Gabe Norwood

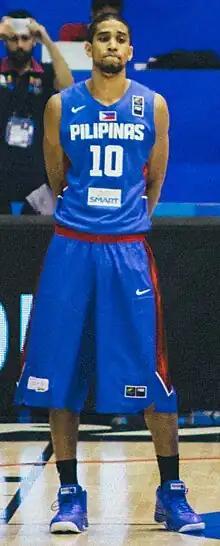
Norwood in 2014

Gabriel Daniel Viloria Norwood (born February 9, 1985) is a Filipino-American professional basketball player and assistant coach for the Rain or Shine Elasto Painters of the Philippine Basketball Association (PBA). He played college basketball at George Mason University. He has been a member of the Philippine national basketball team.